Kevin van der Perren

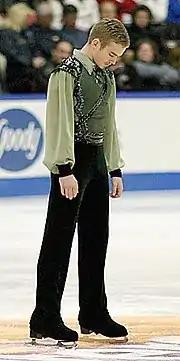
Van der Perren in 2003

Van der Perren became interested in figure skating after a traveling ice show came to his town to perform. Although his parents wanted him to play soccer and he was teased by his classmates at school, he refused to give up his dream of being an elite figure skater.